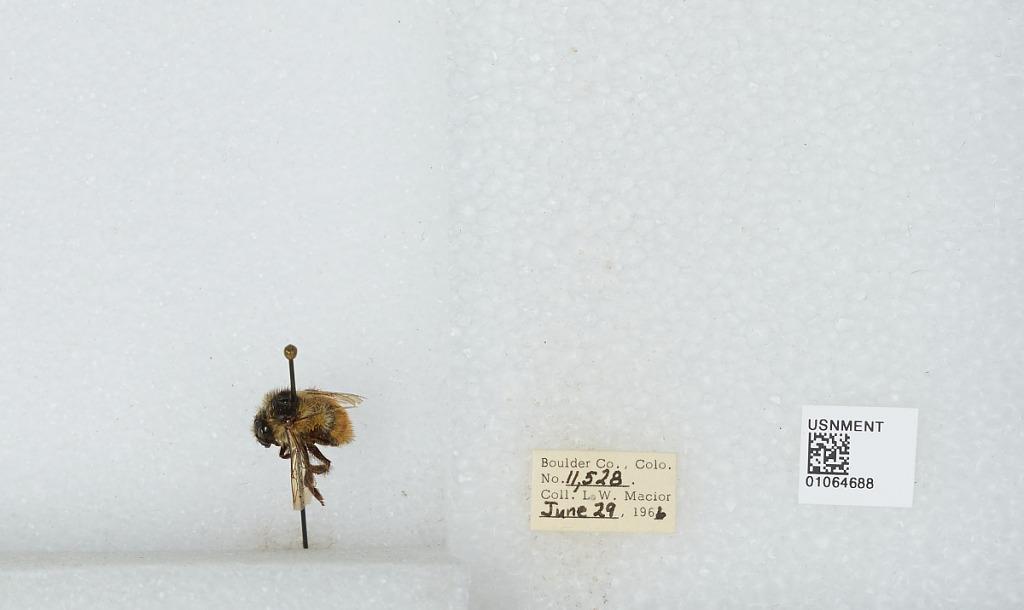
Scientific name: Bombus (Pyrobombus) bifarius Cresson
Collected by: L. Macior
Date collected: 1966-6-29
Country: United States
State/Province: Colorado
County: Boulder
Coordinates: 40.0017, -105.308